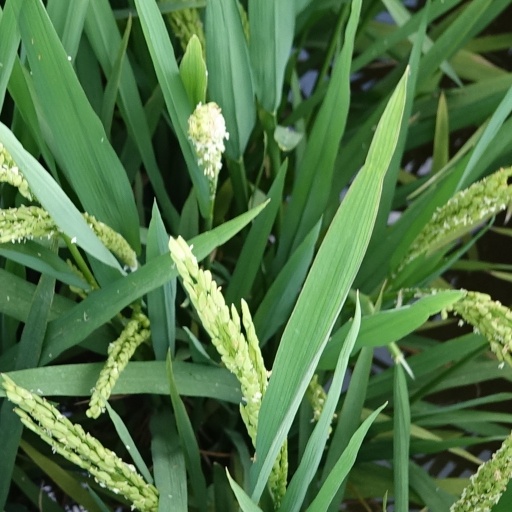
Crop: rice